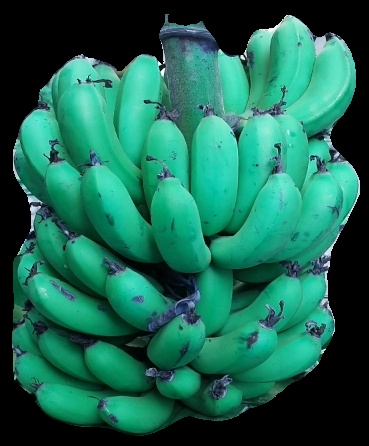
Variety: pachbale
Grade: grade2